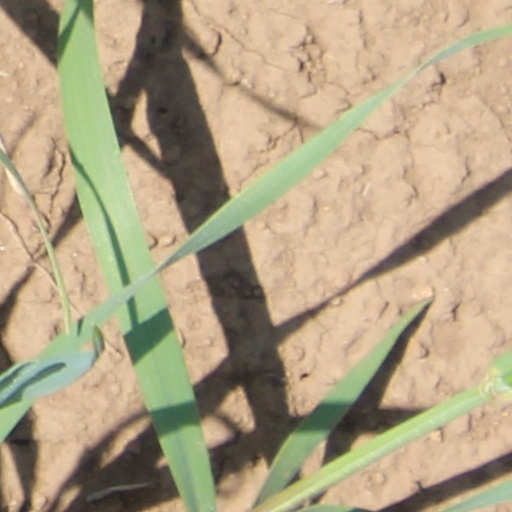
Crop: wheat